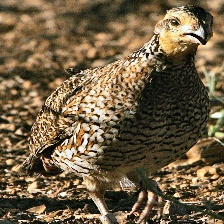
Species: MASKED BOBWHITE
Scientific name: COLINUS VIRGINIANUS RIDGWAYI
ImageNet parent category: quail